Ur

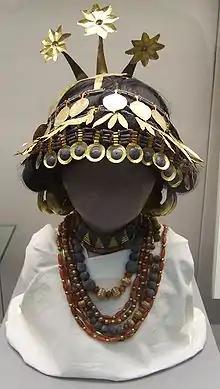
Reconstructed Sumerian headgear and necklaces found in the tomb of Puabi in the "Royal tombs" of Ur

Excavations from 1922 to 1934 were funded by the British Museum and the University of Pennsylvania and led by the archaeologist Sir Charles Leonard Woolley. The last two seasons focused on closing the site properly. A total of about 1,850 burials were uncovered, including 16 that were described as "royal tombs" containing many valuable artifacts, including the Standard of Ur. Most of the royal tombs were dated to about 2600 BC. The finds included the unlooted tomb of a queen thought to be Queen Puabi (formerly transcribed as Shub-ab), known from a cylinder seal found in the tomb, although there were two other different and unnamed seals found in the tomb. Many other people had been buried with her, in a form of human sacrifice. Near the ziggurat were uncovered the temple E-nun-mah and buildings E-dub-lal-mah (built for a king), E-gi-par (residence of the high priestess) and E-hur-sag (a temple building).